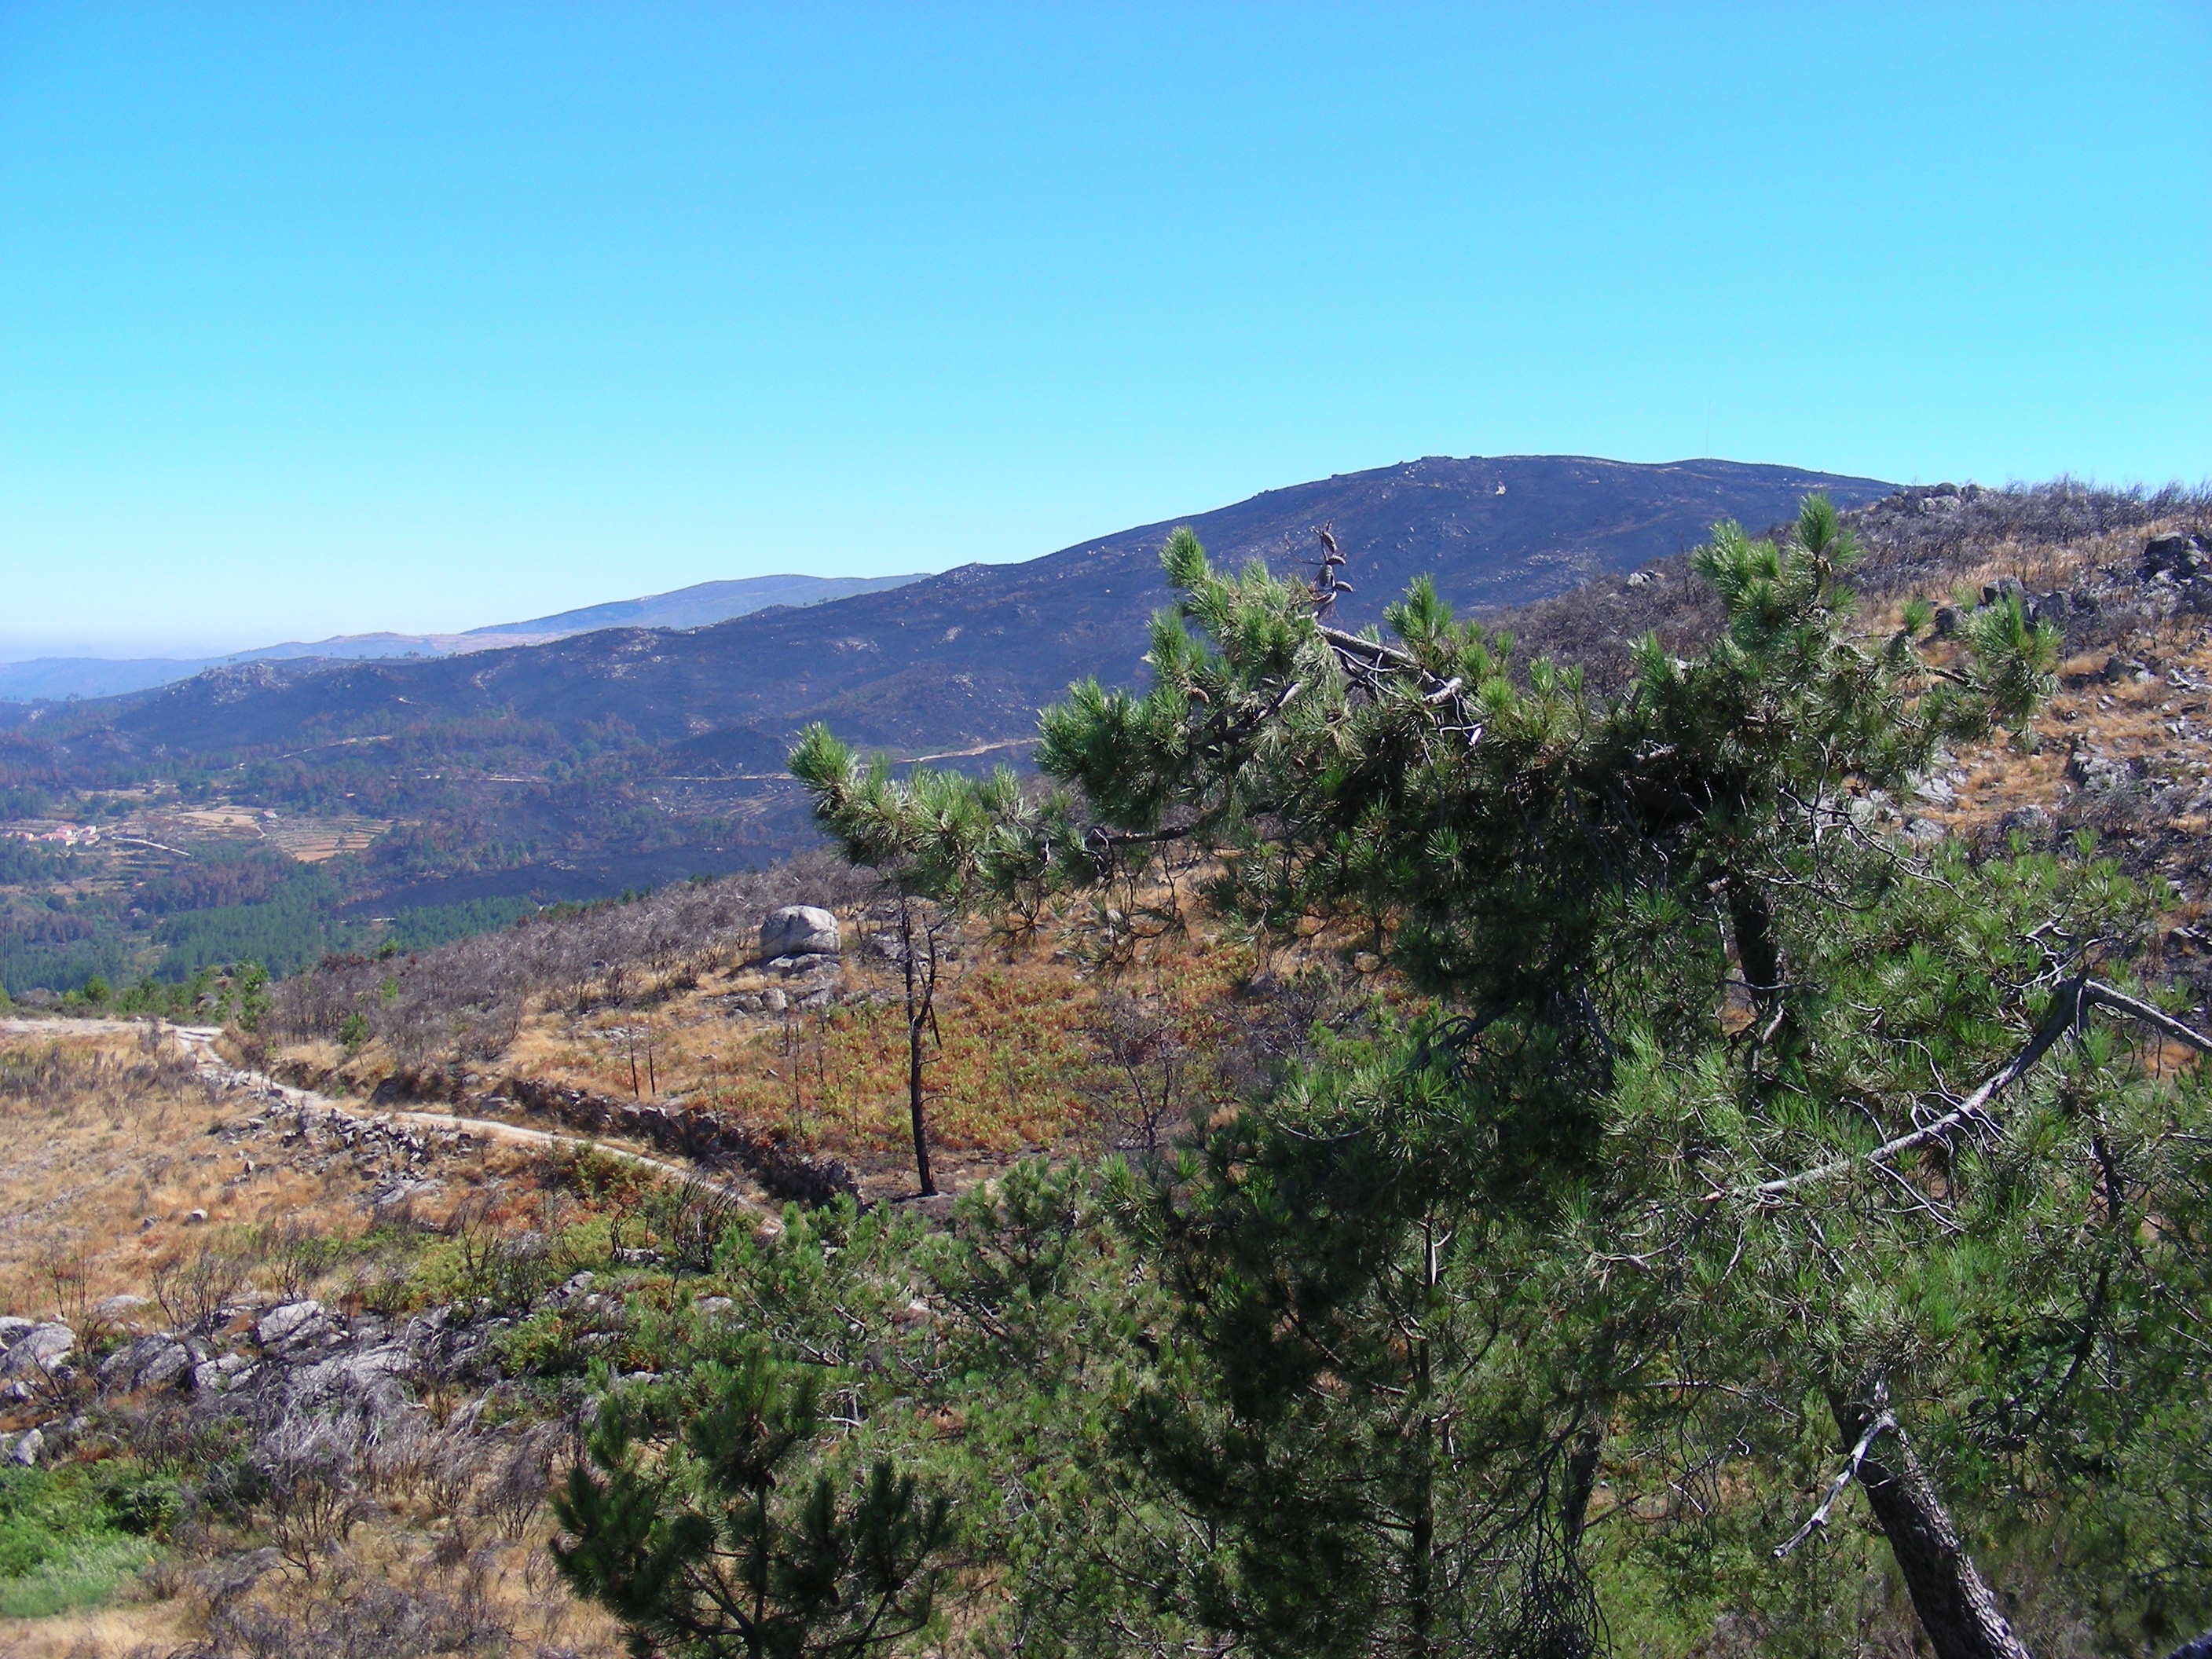
landscape, tree, wilderness, walking, mountain, hiking, trail, hill, adventure, valley, mountain range, panorama, cliff, terrain, ridge, geology, plateau, vista, ecosystem, star saw, geographical feature, mountainous landforms